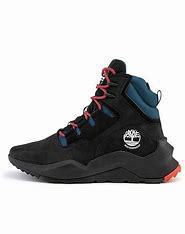
Brand: Timberland
Model: Madbury